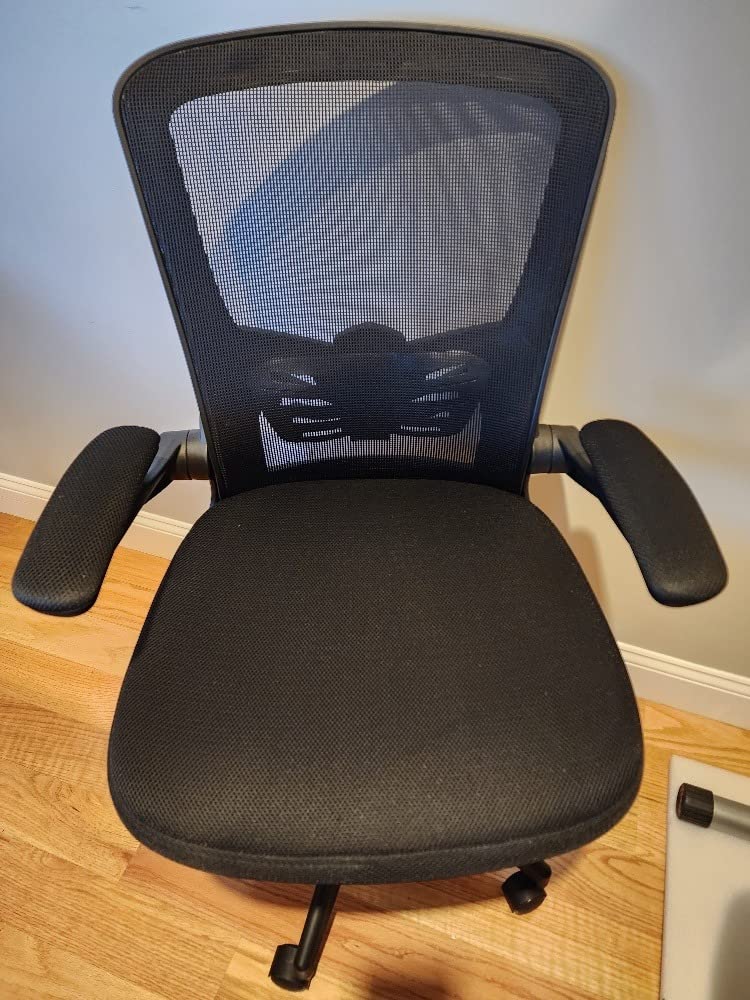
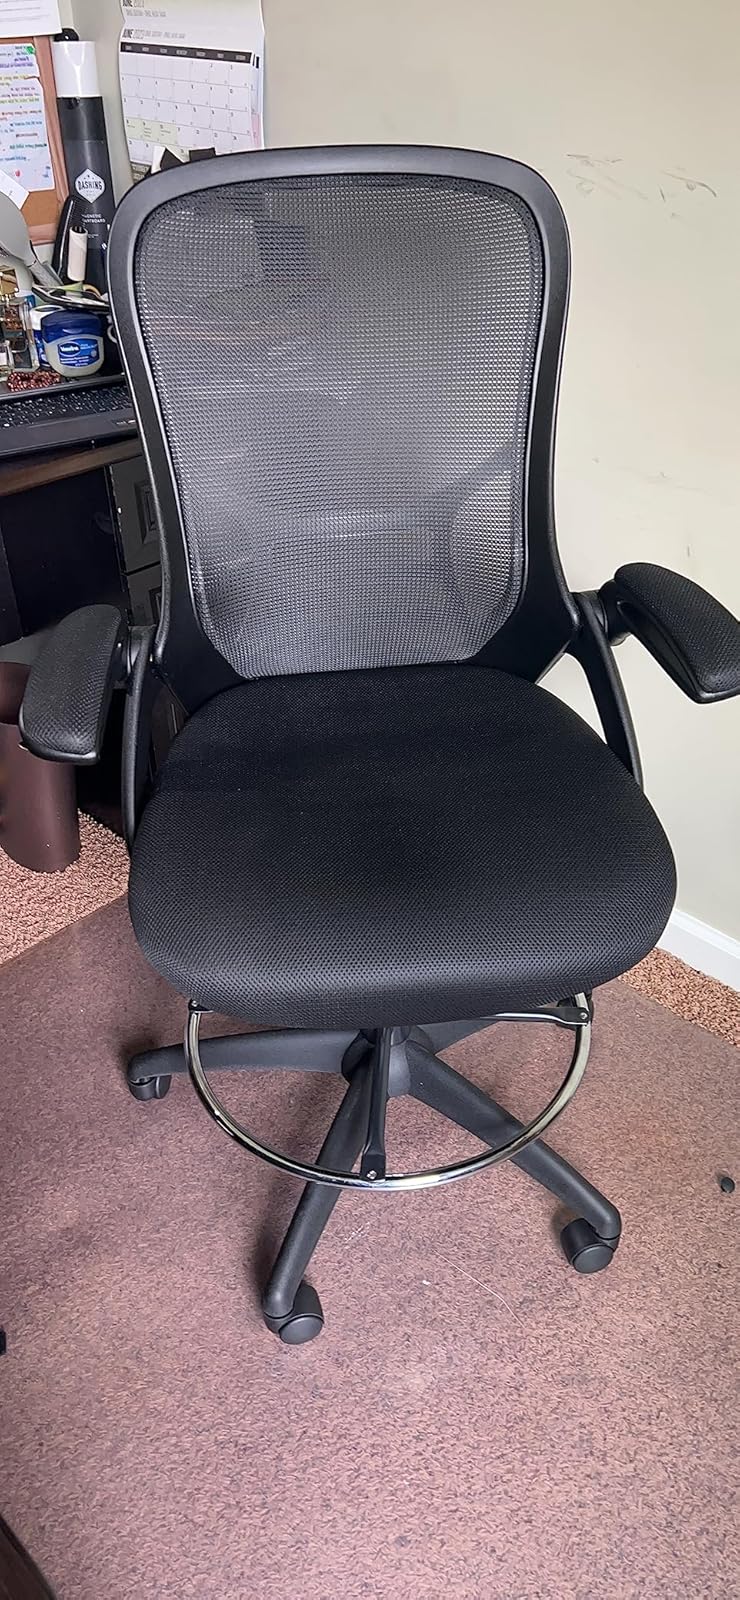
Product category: items_chair
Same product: no